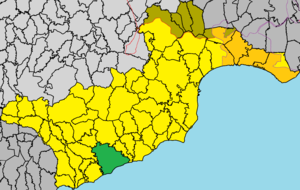
Ágios Theódoros Skarínou est un village de Chypre de plus de 663 habitants.